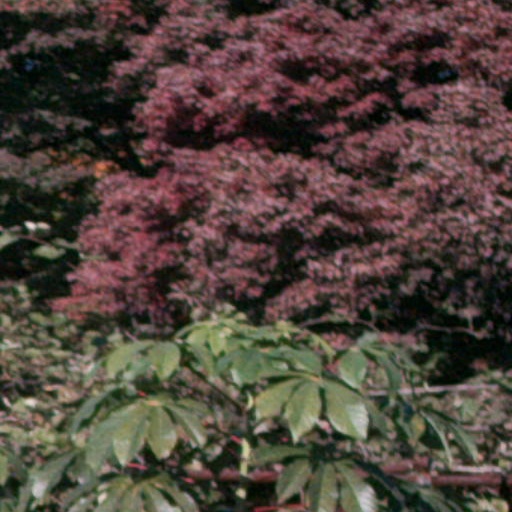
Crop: cassava